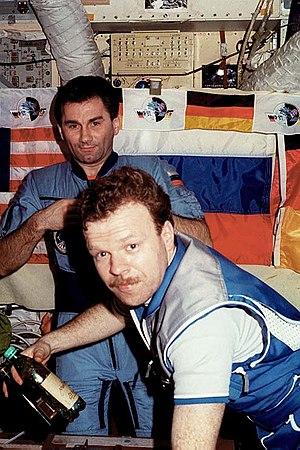
Reinhold Ewald, né le 18 décembre 1956, est physicien et spationaute de l'Agence spatiale européenne.
Mir était une station spatiale russe placée en orbite terrestre basse par l'Union soviétique. Mise en orbite le 19 février 1986 et détruite volontairement le 23 mars 2001, elle fut assemblée en orbite entre 1986 et 1996. Mir était la première station spatiale composée de plusieurs modules, possédait une masse supérieure à celle de n'importe quel satellite précédent et détenait le record du plus grand satellite artificiel en orbite autour de la Terre jusqu'à sa désorbitation le 21 mars 2001. Mir a servi de laboratoire de recherche en micropesanteur. Des équipages y ont mené des expériences en biologie, biologie humaine, physique, astronomie, météorologie et sur les systèmes spatiaux afin de développer les technologies nécessaires à l'occupation permanente de l'espace.